Douglas M. Head

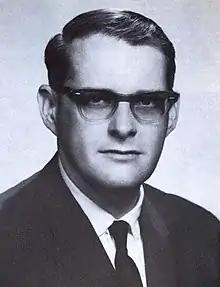

Douglas Michael Head (April 14, 1930 – February 2, 2011) was an American lawyer and politician who served as the 25th Attorney General of Minnesota. As of 2024, Head remains the most recent Republican to have held the office.